Tony D'Algy

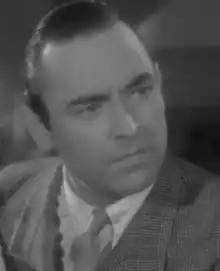
D'Algy in 1939

Tony D'Algy (born Antonio Eduardo Lozano Guedes; 1897 – 29 April 1977) was a Portuguese film actor. He appeared in 57 films between 1924 and 1949, including "The Boob", a silent comedy where Joan Crawford makes one of her first appearances. He was born in Luanda, Angola, and died in Lisbon, Portugal. He was the older brother of actress Helena D'Algy (born 1906).